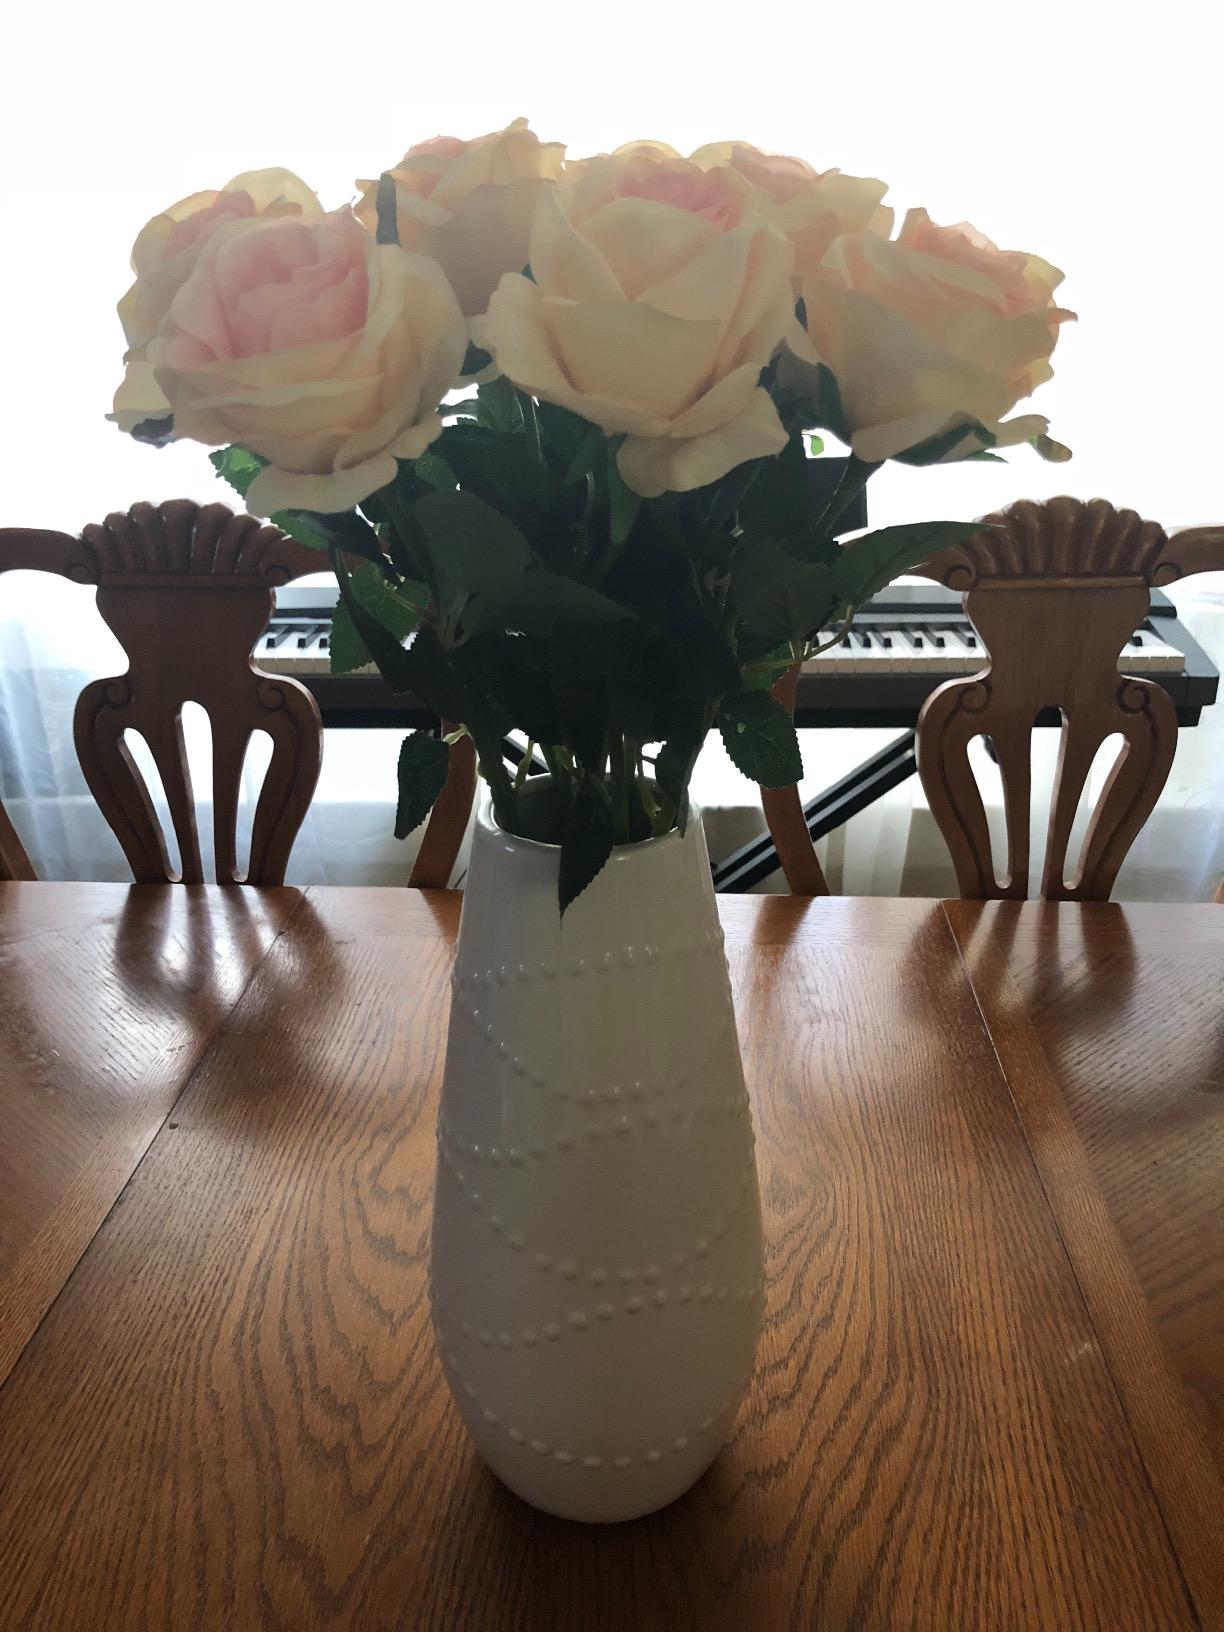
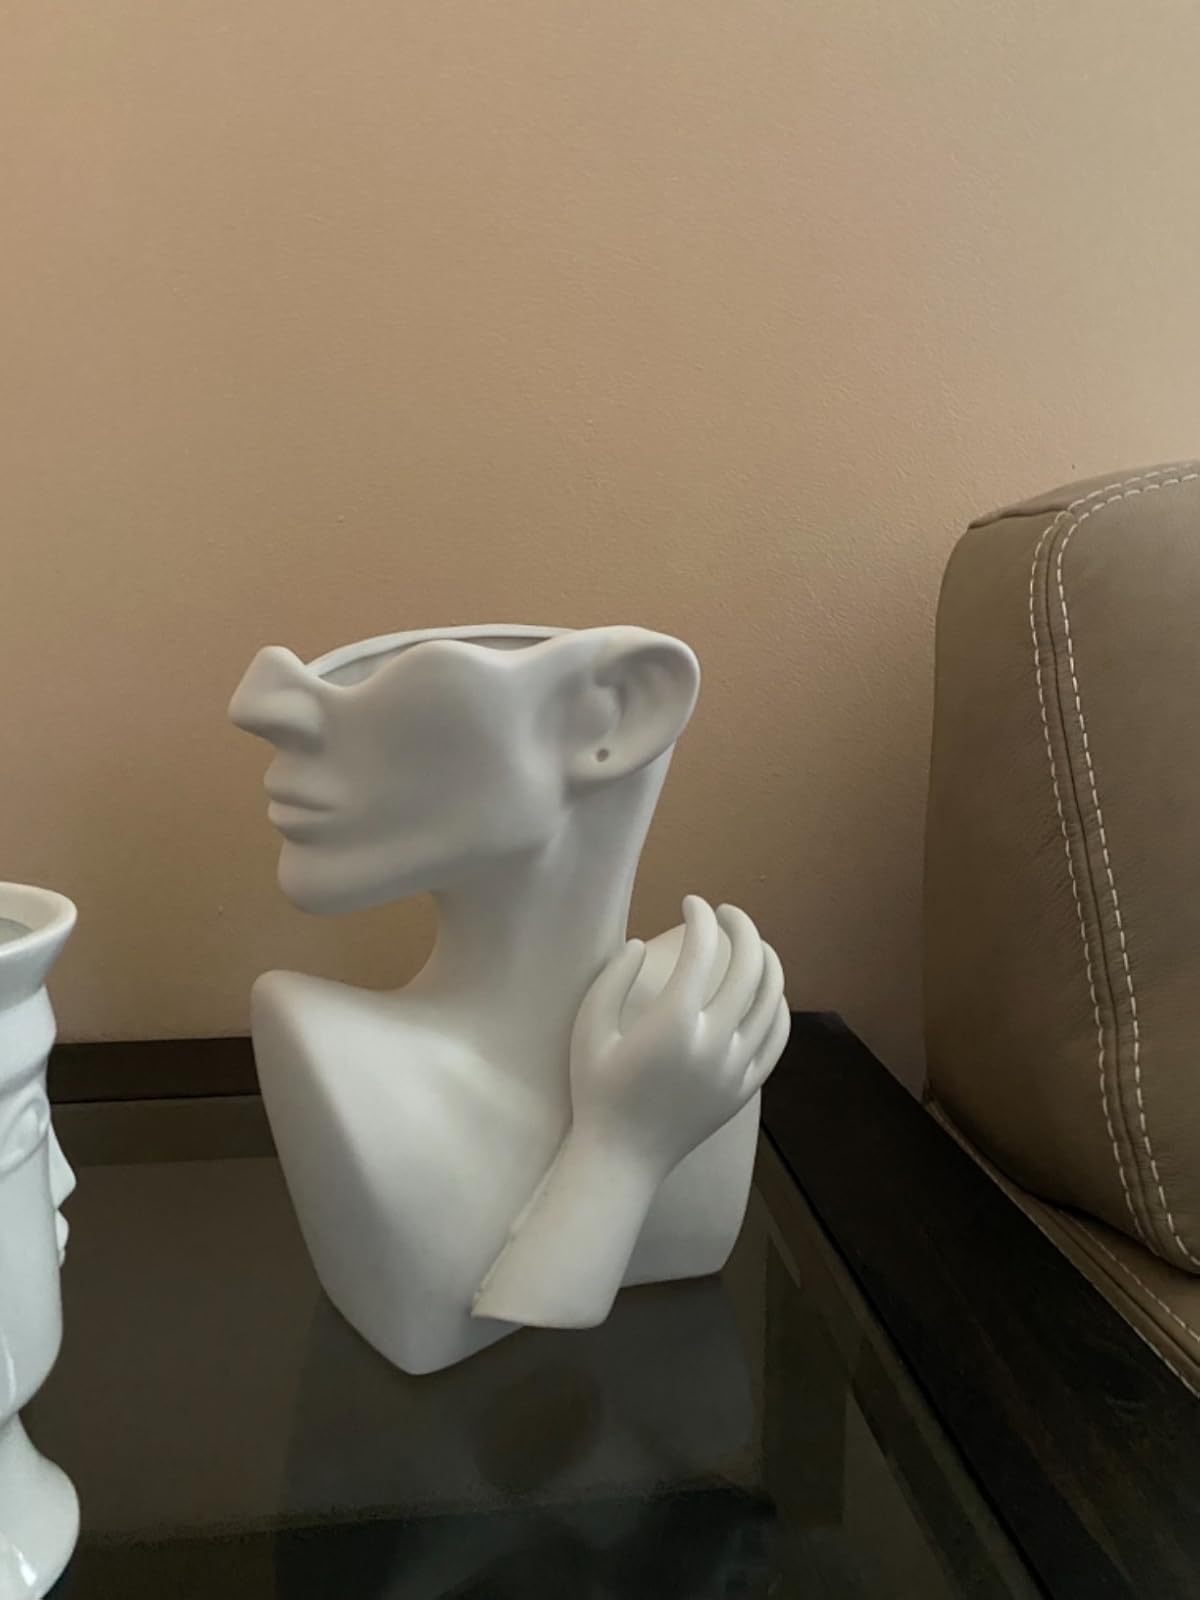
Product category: vase
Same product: no